Ayo Shonaiya

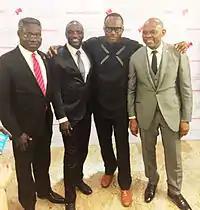
Ayo Shonaiya with UBA MD/CEO Philips Oduoza, Akon and Tony Elumelu at the Tony Elumelu Entrepreneurship Lecture in Lagos 2015.

Shonaiya parted ways with D'banj and Don Jazzy amicably in 2006 and the duo went on to greater successes with their record label Mo' Hits Records until its dissolution in 2012.